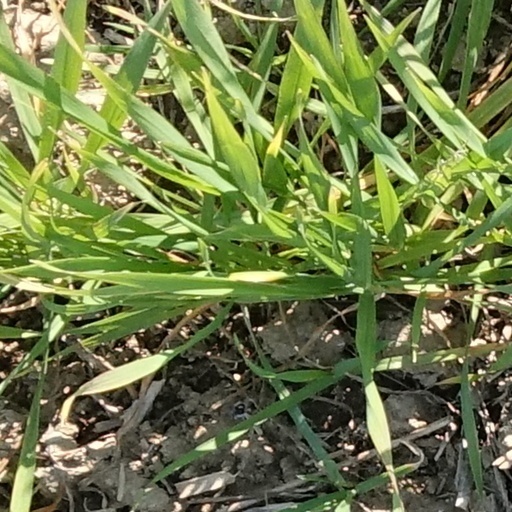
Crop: wheat